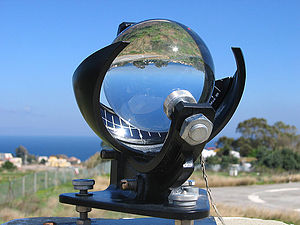
Heliograf (måleinstrument)
En heliograf
En heliograf er et instrument til at måle antallet af solskinstimer på en dag med.